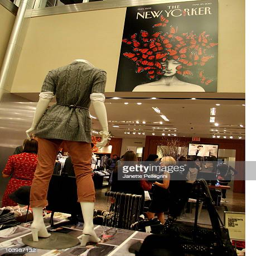
a general view of atmosphere during the celebration